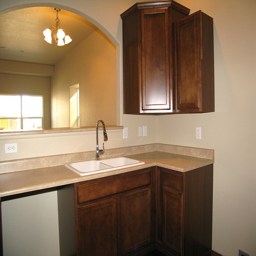
A clean kitchen is seen in this image.
A kitchen with wood cabinetry and a double sink.
New, unfurnished kitchen, with wooden cabinets and a passthrough to a dining room.
An empty kitchen with a sink and cabinets.
A kitchen with brown cabinets, a double sink and counters.